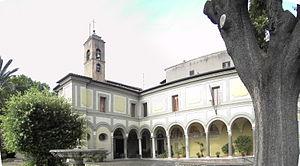
Torquato Tasso, connu en français sous l'appellation Le Tasse, est un poète italien, né le 11 mars 1544 à Sorrente, mort le 25 avril 1595 à Rome, passé à la postérité pour son épopée, La Gerusalemme liberata, poème épique où il dépeint, à la manière des romans de chevalerie, les combats qui opposèrent les chrétiens aux musulmans à la fin de la Première croisade, au cours du siège de Jérusalem. Souffrant depuis ses 30 ans de maladie mentale, il mourut alors que le pape allait le couronner « roi des poètes ». Jusqu'au début du XIXᵉ siècle, Le Tasse fut l'un des poètes les plus lus en Europe : Jean-Jacques Rousseau fut un de ses admirateurs ; il aimait lire et relire Le Tasse, dont il cite un vers dans Les Rêveries du promeneur solitaire. Auguste Comte en fit le représentant de la littérature épique moderne dans son calendrier positiviste, et Simone Weil voyait dans la « Jérusalem délivrée » l'une des plus hautes expressions de l'espérance chrétienne.
L’ordre équestre du Saint-Sépulcre de Jérusalem est un ordre de chevalerie religieux, de droit pontifical, qui s'inspire des Croisades et est recréé en 1847 par volonté papale. C'est maintenant un ordre au statut d'association de fidèles catholiques reconnue par le Saint-Siège et non un ordre religieux de frères, et qui œuvre pour aider la communauté chrétienne installée en Terre sainte, aujourd'hui territoire d'Israël, de la Palestine, de Jordanie et de Chypre. Sa devise est Deus lo vult, qui se traduit en français par Dieu le veut.
Les Franciscains de l'Atonement forment une congrégation religieuse fondée aux États-Unis en 1898 dans l'Église épiscopalienne par Paul Wattson qui a intégré l'Église catholique 11 ans plus tard, en 1909.
Saint-Onuphre-du-Janicule, est un titre cardinalice érigé par le pape Léon X le 6 juillet 1517 à la suite du consistoire tenu le 1ᵉʳ juillet au cours duquel il avait augmenté de façon notable le nombre des cardinaux.